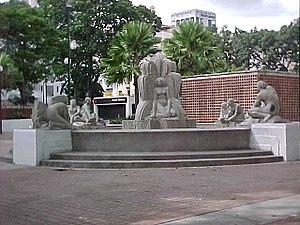
Parque Carabobo est une station de la ligne 1 du métro de Caracas, inaugurée le 27 mars 1983 lors du premier prolongement de la ligne à l'est et l'ouverture du tronçon La Hoyada - Chacaíto.